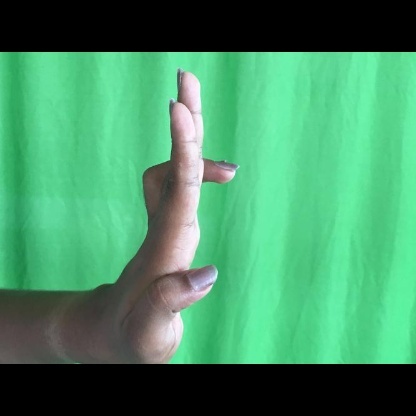
Mudra: Ardhapathaka